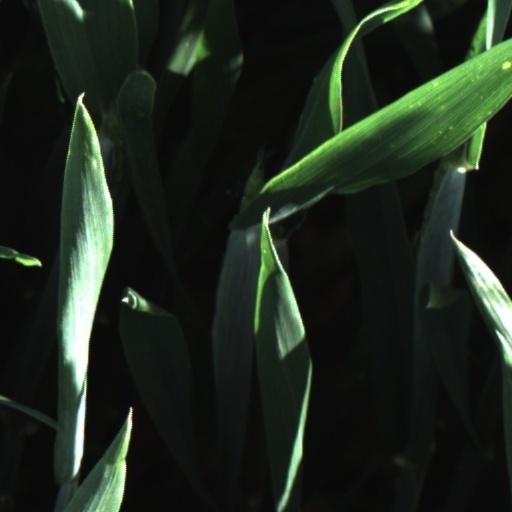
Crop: wheat